Gasoline (film)

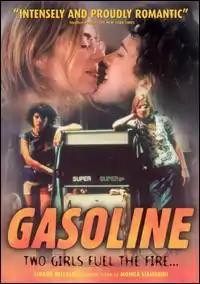

Gasoline is a 2001 Italian crime film directed by Monica Stambrini. It is based on a novel by Elena Stancanelli.